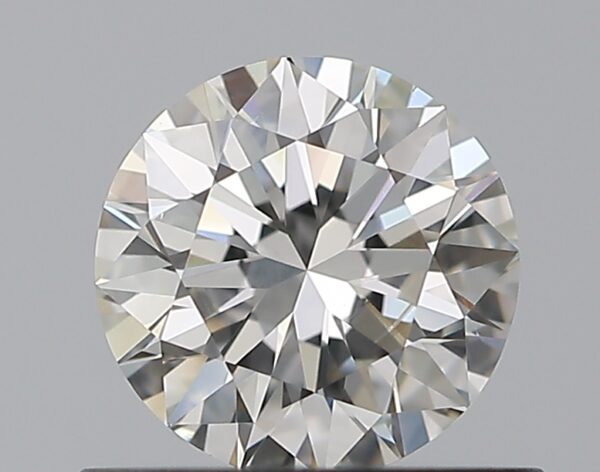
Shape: round
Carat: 0.59
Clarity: VS1
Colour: H
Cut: EX
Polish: EX
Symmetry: EX
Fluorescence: N
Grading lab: GIA
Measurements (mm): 5.34 x 5.38 x 3.34